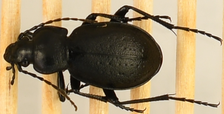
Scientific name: Carabus taedatus
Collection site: Niwot Ridge NEON (NIWO), plot NIWO_013